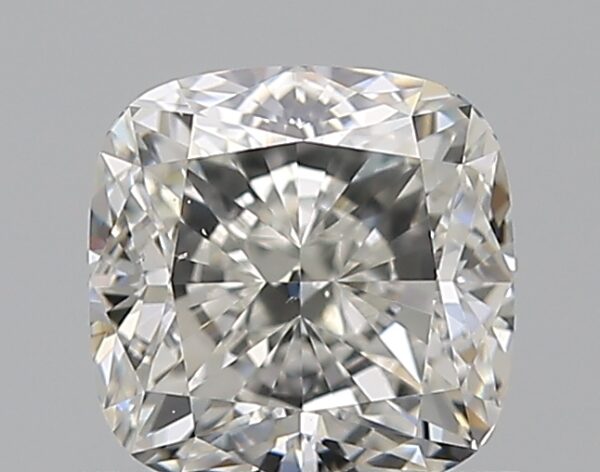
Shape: cushion
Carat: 1.02
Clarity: VS2
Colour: G
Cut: EX
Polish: EX
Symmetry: EX
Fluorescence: ST
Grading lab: GIA
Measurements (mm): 5.51 x 5.5 x 3.81